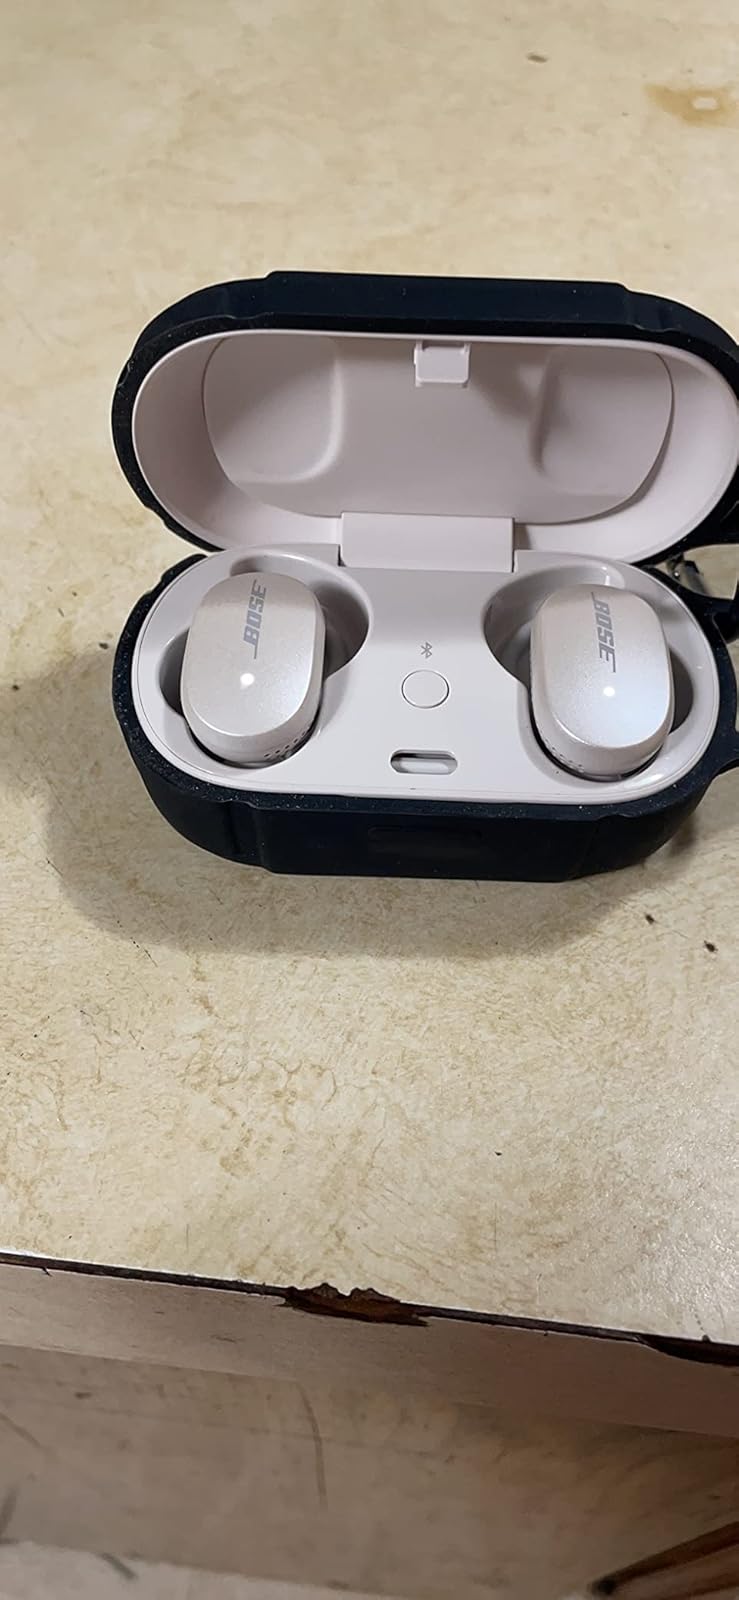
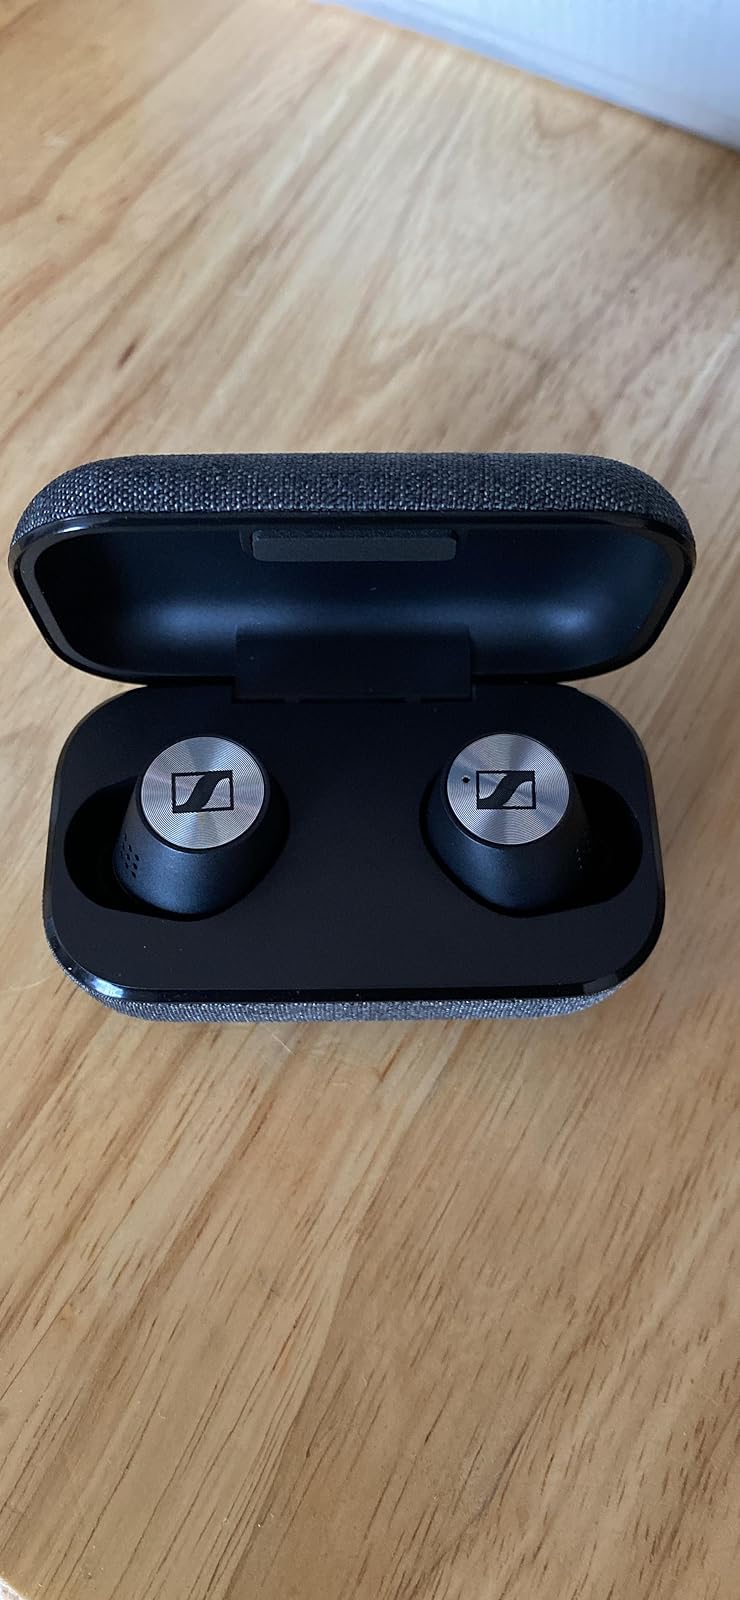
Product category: earbuds
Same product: no